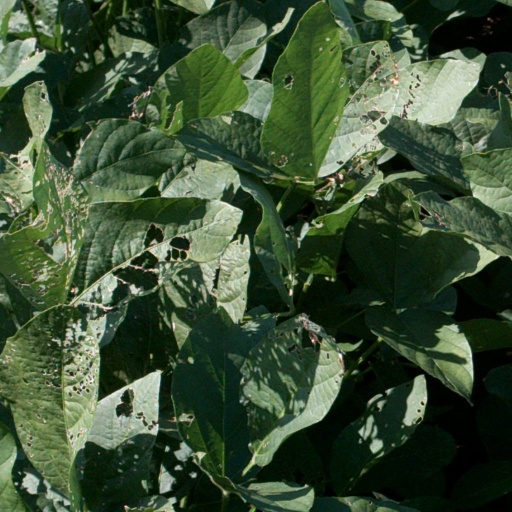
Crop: soybean